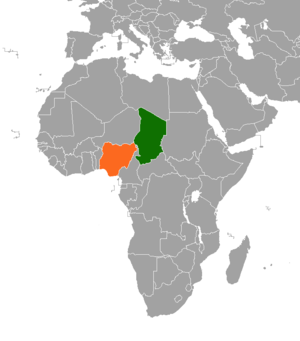
La frontière terrestre entre le Nigeria et le Tchad est une frontière internationale continue longue de 87 kilomètres séparant le Nigeria et le Tchad en Afrique.